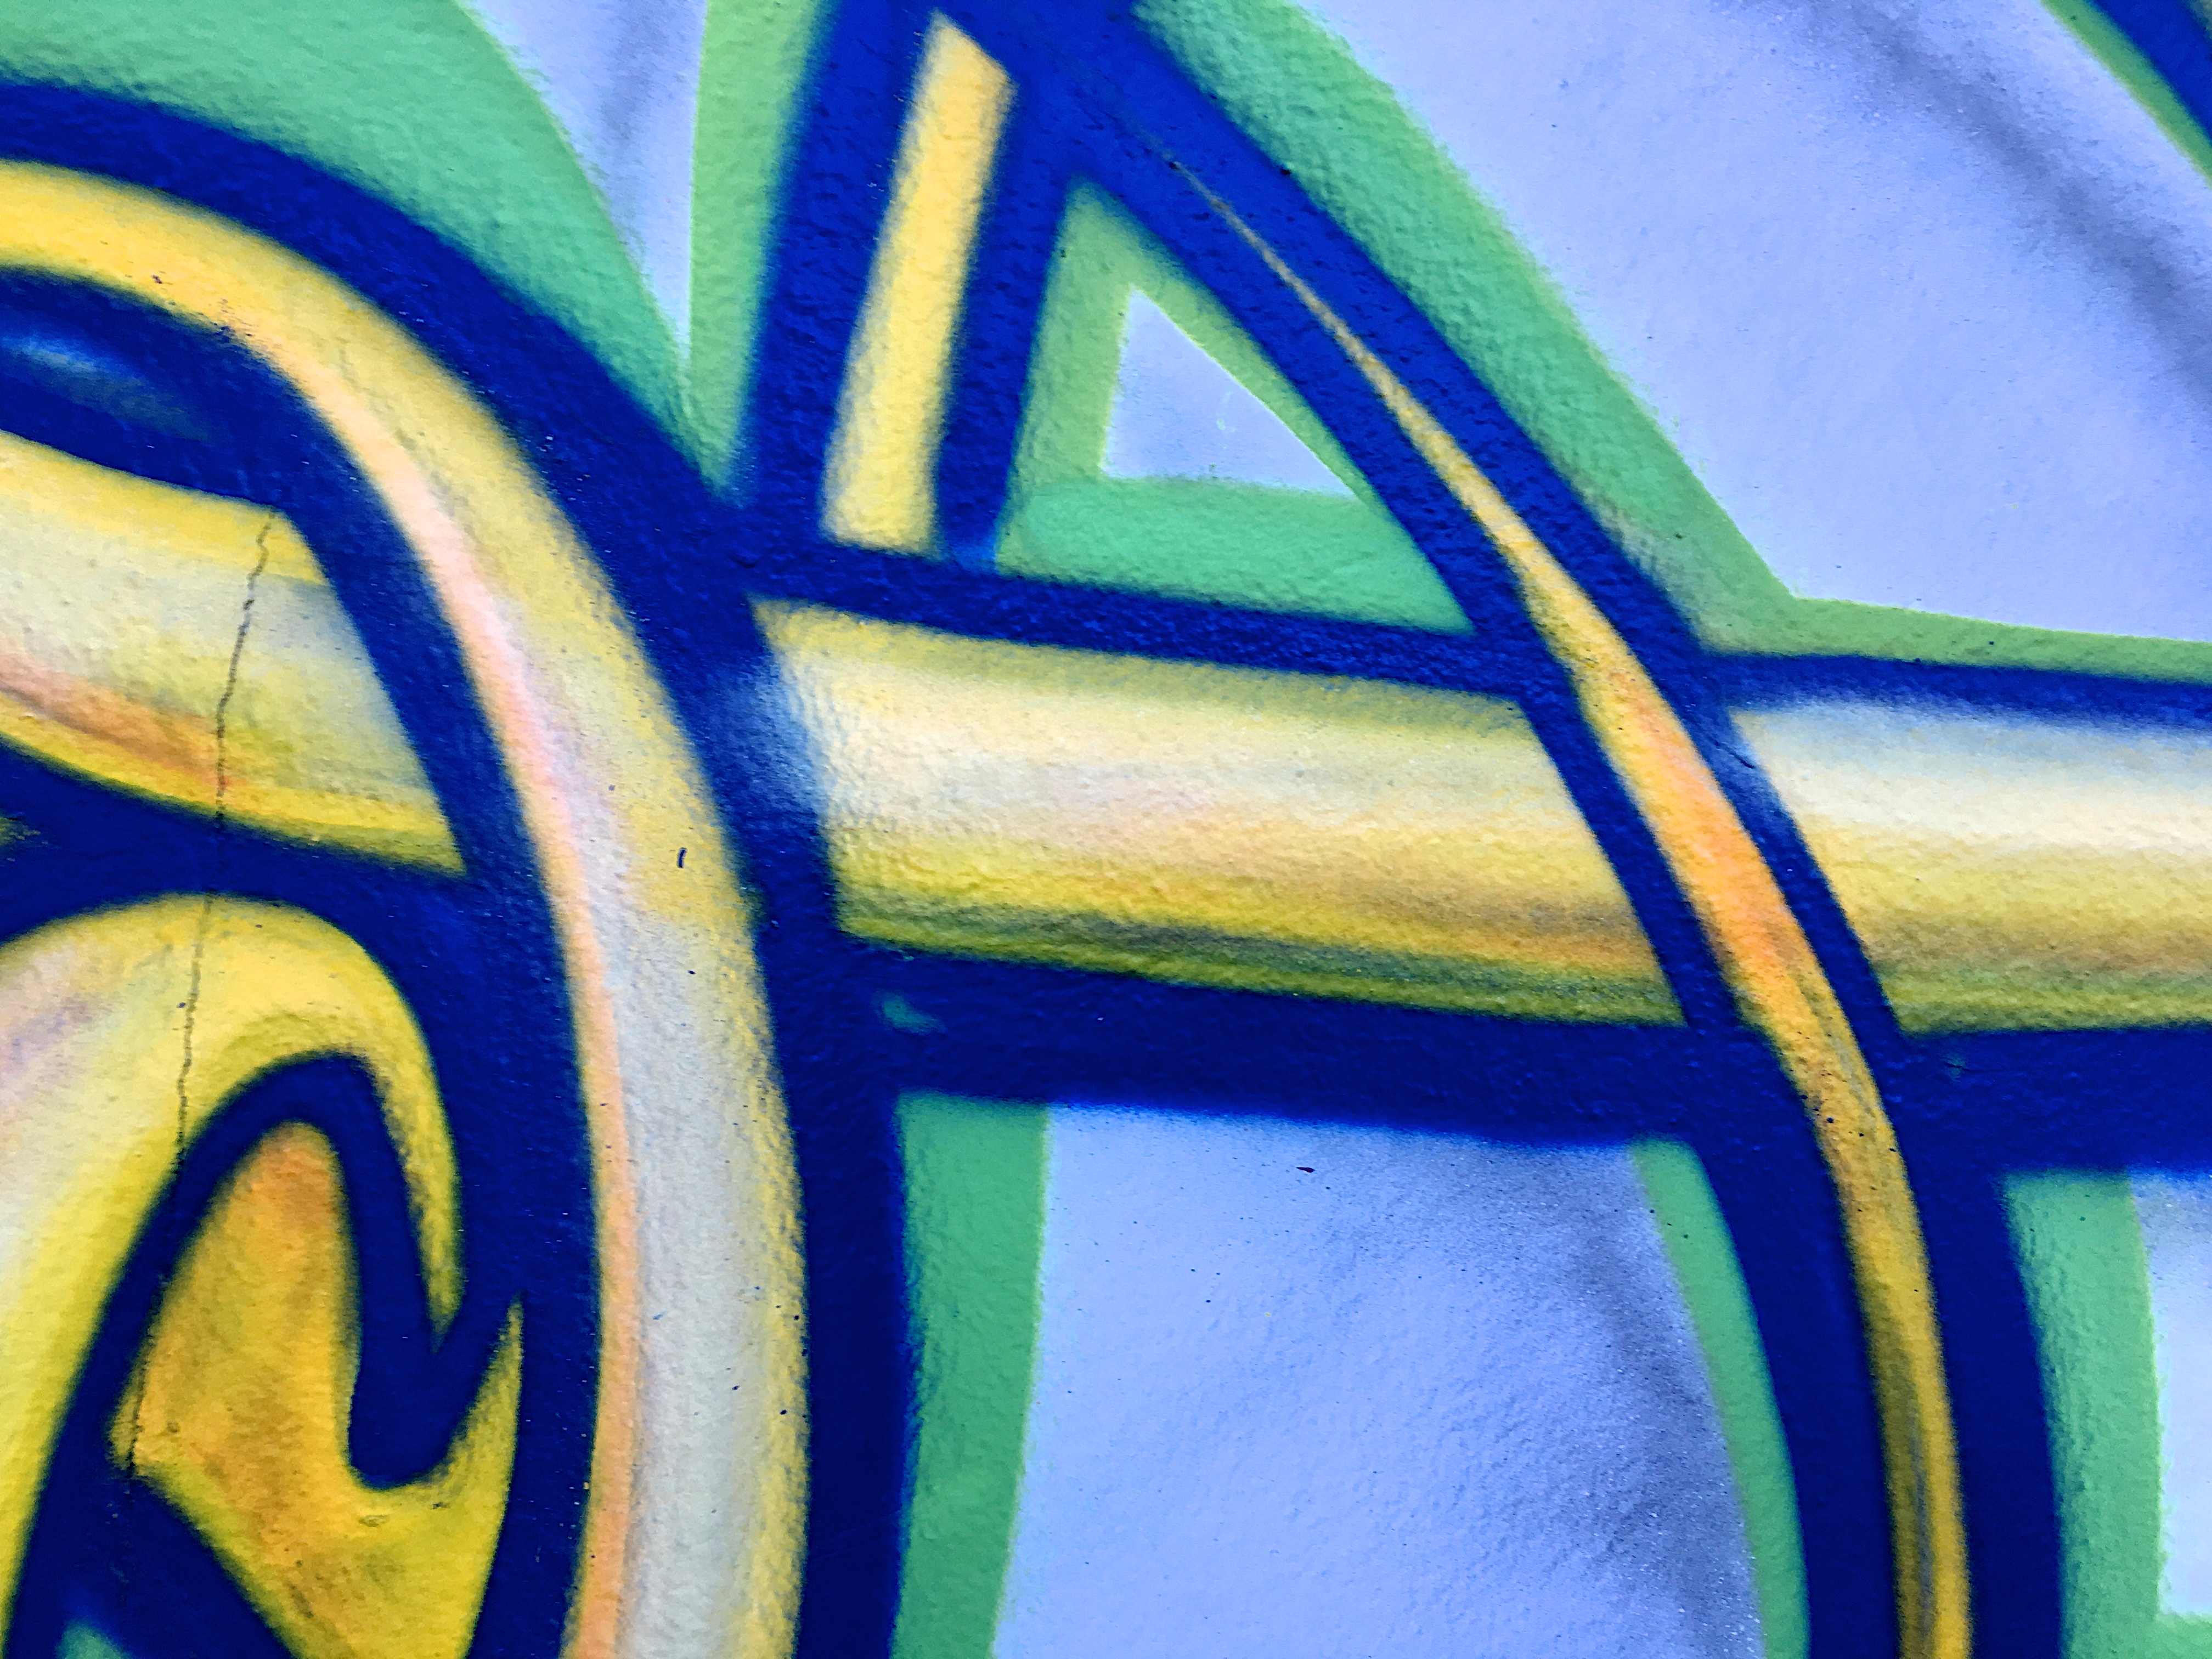
line, green, color, blue, circle, painting, art, shape, modern art